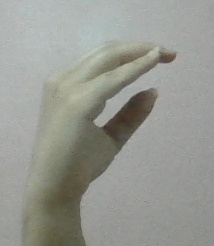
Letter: jeem